Bromham, Wiltshire

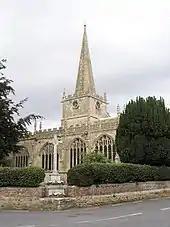
Bromham parish church

The Church of England parish church of St. Nicholas, in the centre of the village, is from the 13th century and is a Grade I listed building. The church has fragments of its 12th century predecessor, and was extended in the 14th and 15th centuries. The tall spire is from the 15th century. Towards the end of that century an ornate south chapel was added by Sir Roger Tocotes and Sir Richard Beauchamp; Pevsner describes it as "the feature which makes a visit to the church memorable". In the 16th and 17th centuries several members of the Bayntun family were buried or commemorated in the chapel, thus it became known as the Bayntun chapel.